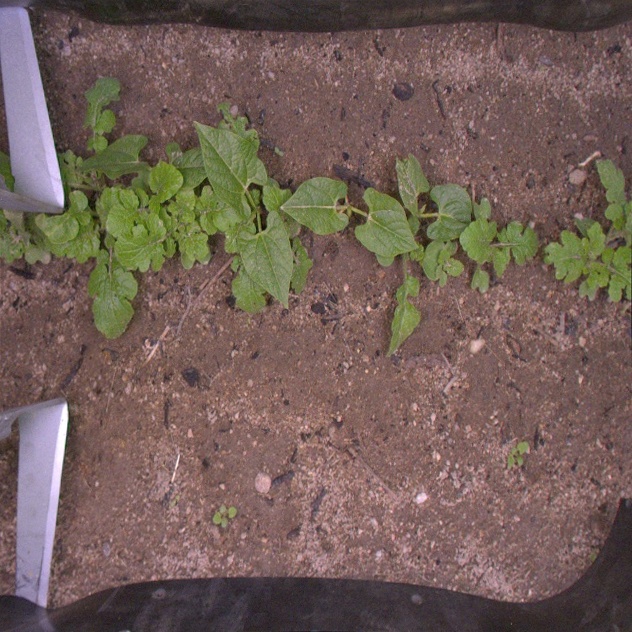
Crop: bean
Objects: bean, bean, bean, bean, stem_bean, stem_bean, stem_bean, stem_bean